Tarahuasi

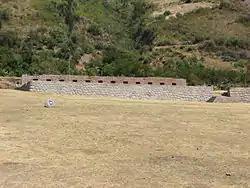
View of Tarahuasi

Tarahuasi (possibly from Quechua "tara" "(Caesalpinia spinosa)", a small tree native to Peru, "wasi" house) is an archaeological site in Peru. It is located in the Cusco Region, Anta Province, Limatambo District.